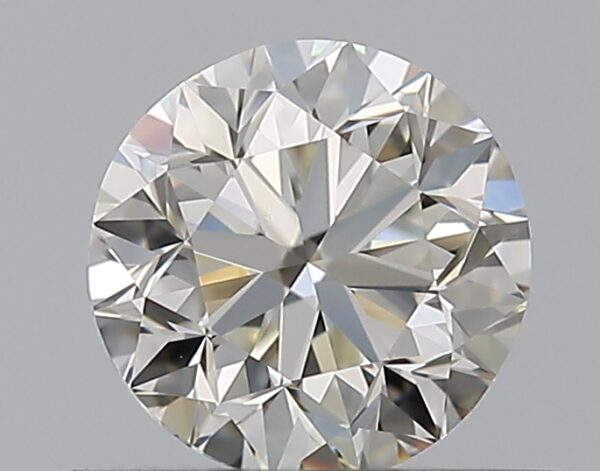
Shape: round
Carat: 0.5
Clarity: VVS2
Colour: I
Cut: GD
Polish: EX
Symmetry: EX
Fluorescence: N
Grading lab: GIA
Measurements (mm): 4.9 x 4.94 x 3.21